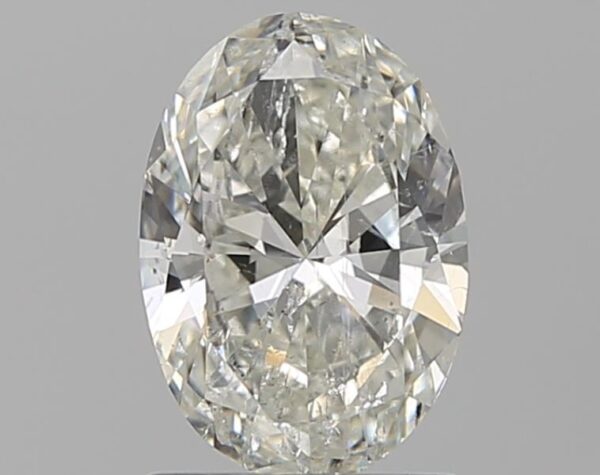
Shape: oval
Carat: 1
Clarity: SI2
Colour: I
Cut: EX
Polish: VG
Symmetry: VG
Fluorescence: N
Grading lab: IGI
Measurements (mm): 8.01 x 5.59 x 3.31